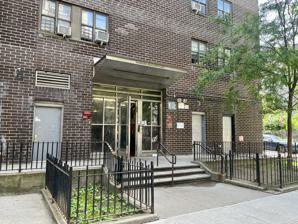
Building: Bracetti Plaza
Country: Unknown
Year built: 1974
NYCHA property in New York, United States Bracetti Plaza NYCHA property Bracetti Plaza in 2024 Location in New York City Coordinates: 40°43′20″N 73°58′52″W / 40.722191°N 73.981028°W / 40.722191; -73.981028 Country United States State New York City New York City Borough Manhattan Area • Total 0.001 sq mi (0.003 km 2 ) Population • Total 265 ZIP codes 10009 Area code(s) 212, 332, 646 , and 917 Website my .nycha .info /DevPortal / Public housing development in Manhattan, New York Bracetti Plaza , or Mariana Bracetti Plaza , is a public housing development built and maintained by the New York City Housing Authority in Alphabet City , a section of the East Village neighborhood of Manhattan . The development is named after Mariana Bracetti (1825–1903), a legendary Puerto Rican woman who was known as the "Arms of Gold", and who was the first to craft the Boriquas Latin Cross , Puerto Rico 's first flag. The flag was designed by Dr. Ramon Emeterio Betances , and is still a symbol of the Puerto Rican independence movement . Bracetti Plaza is a seven-story building on grounds measuring 1.02 acres (4,100 m 2 ), at 251 East 3rd Street , or 290 East 4th Street . The development has 108 apartments housing approximately 312 people. Its neighborhood, the East Village, was formerly included in the Lower East Side , and is still considered the Lower East Side by some, but now the border is generally drawn at Houston Street . The block it sits in is bordered by Avenue B to the west, Avenue C to the east, East 3rd Street to the south, and East 4th Street to the north. Bracetti Plaza was completed on May 31, 1974. It is serviced by the New York City Police Department 's Ninth Precinct , and is governed by Manhattan Community Board 3 . As of 2010 [update] , no one is serving as the Resident Association President for Bracetti Plaza. If someone were, he or she would be a member of the Manhattan South District Citywide Council of Presidents. See also List of New York City Housing Authority properties References